Hox gene

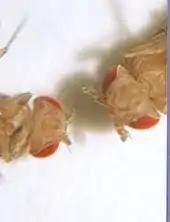
Wild type (left), Antennapedia mutant (right)

The third thoracic segment, or T3, bears a pair of legs and a pair of halteres (highly reduced wings that function in balancing during flight). "Ubx" patterns T3 largely by repressing genes involved in wing formation. The wing blade is composed of two layers of cells that adhere tightly to one another, and are supplied with nutrient by several wing veins. One of the many genes that "Ubx" represses is blistered, which activates proteins involved in cell-cell adhesion, and spalt, which patterns the placement of wing veins. In "Ubx" loss-of-function mutants, "Ubx" no longer represses wing genes, and the halteres develop as a second pair of wings, resulting in the famous four-winged flies. When "Ubx" is misexpressed in the second thoracic segment, such as occurs in flies with the "Cbx" enhancer mutation, it represses wing genes, and the wings develop as halteres, resulting in a four-haltered fly.